Chess King (film)

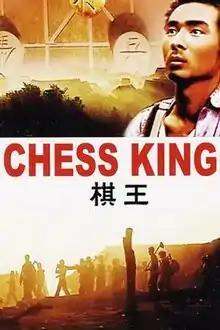

Chess King (""Qi wang"") is a 1988 Chinese drama film written and directed by Teng Wenji, based on Ah Cheng's novel of the same name.